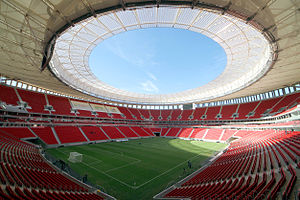
Fodbold under sommer-OL 2016 / Spillesteder
Fodbold under Sommer-OL 2016 bliver afholdt og spillet fra den 3. til den 20. august i Rio de Janeiro, Brasilien. Der spilles for både mænd og kvinder. Udover hovedbyen vil der også blive spillet kampe i Belo Horizonte, Brasília, Salvador, São Paulo og Manaus.